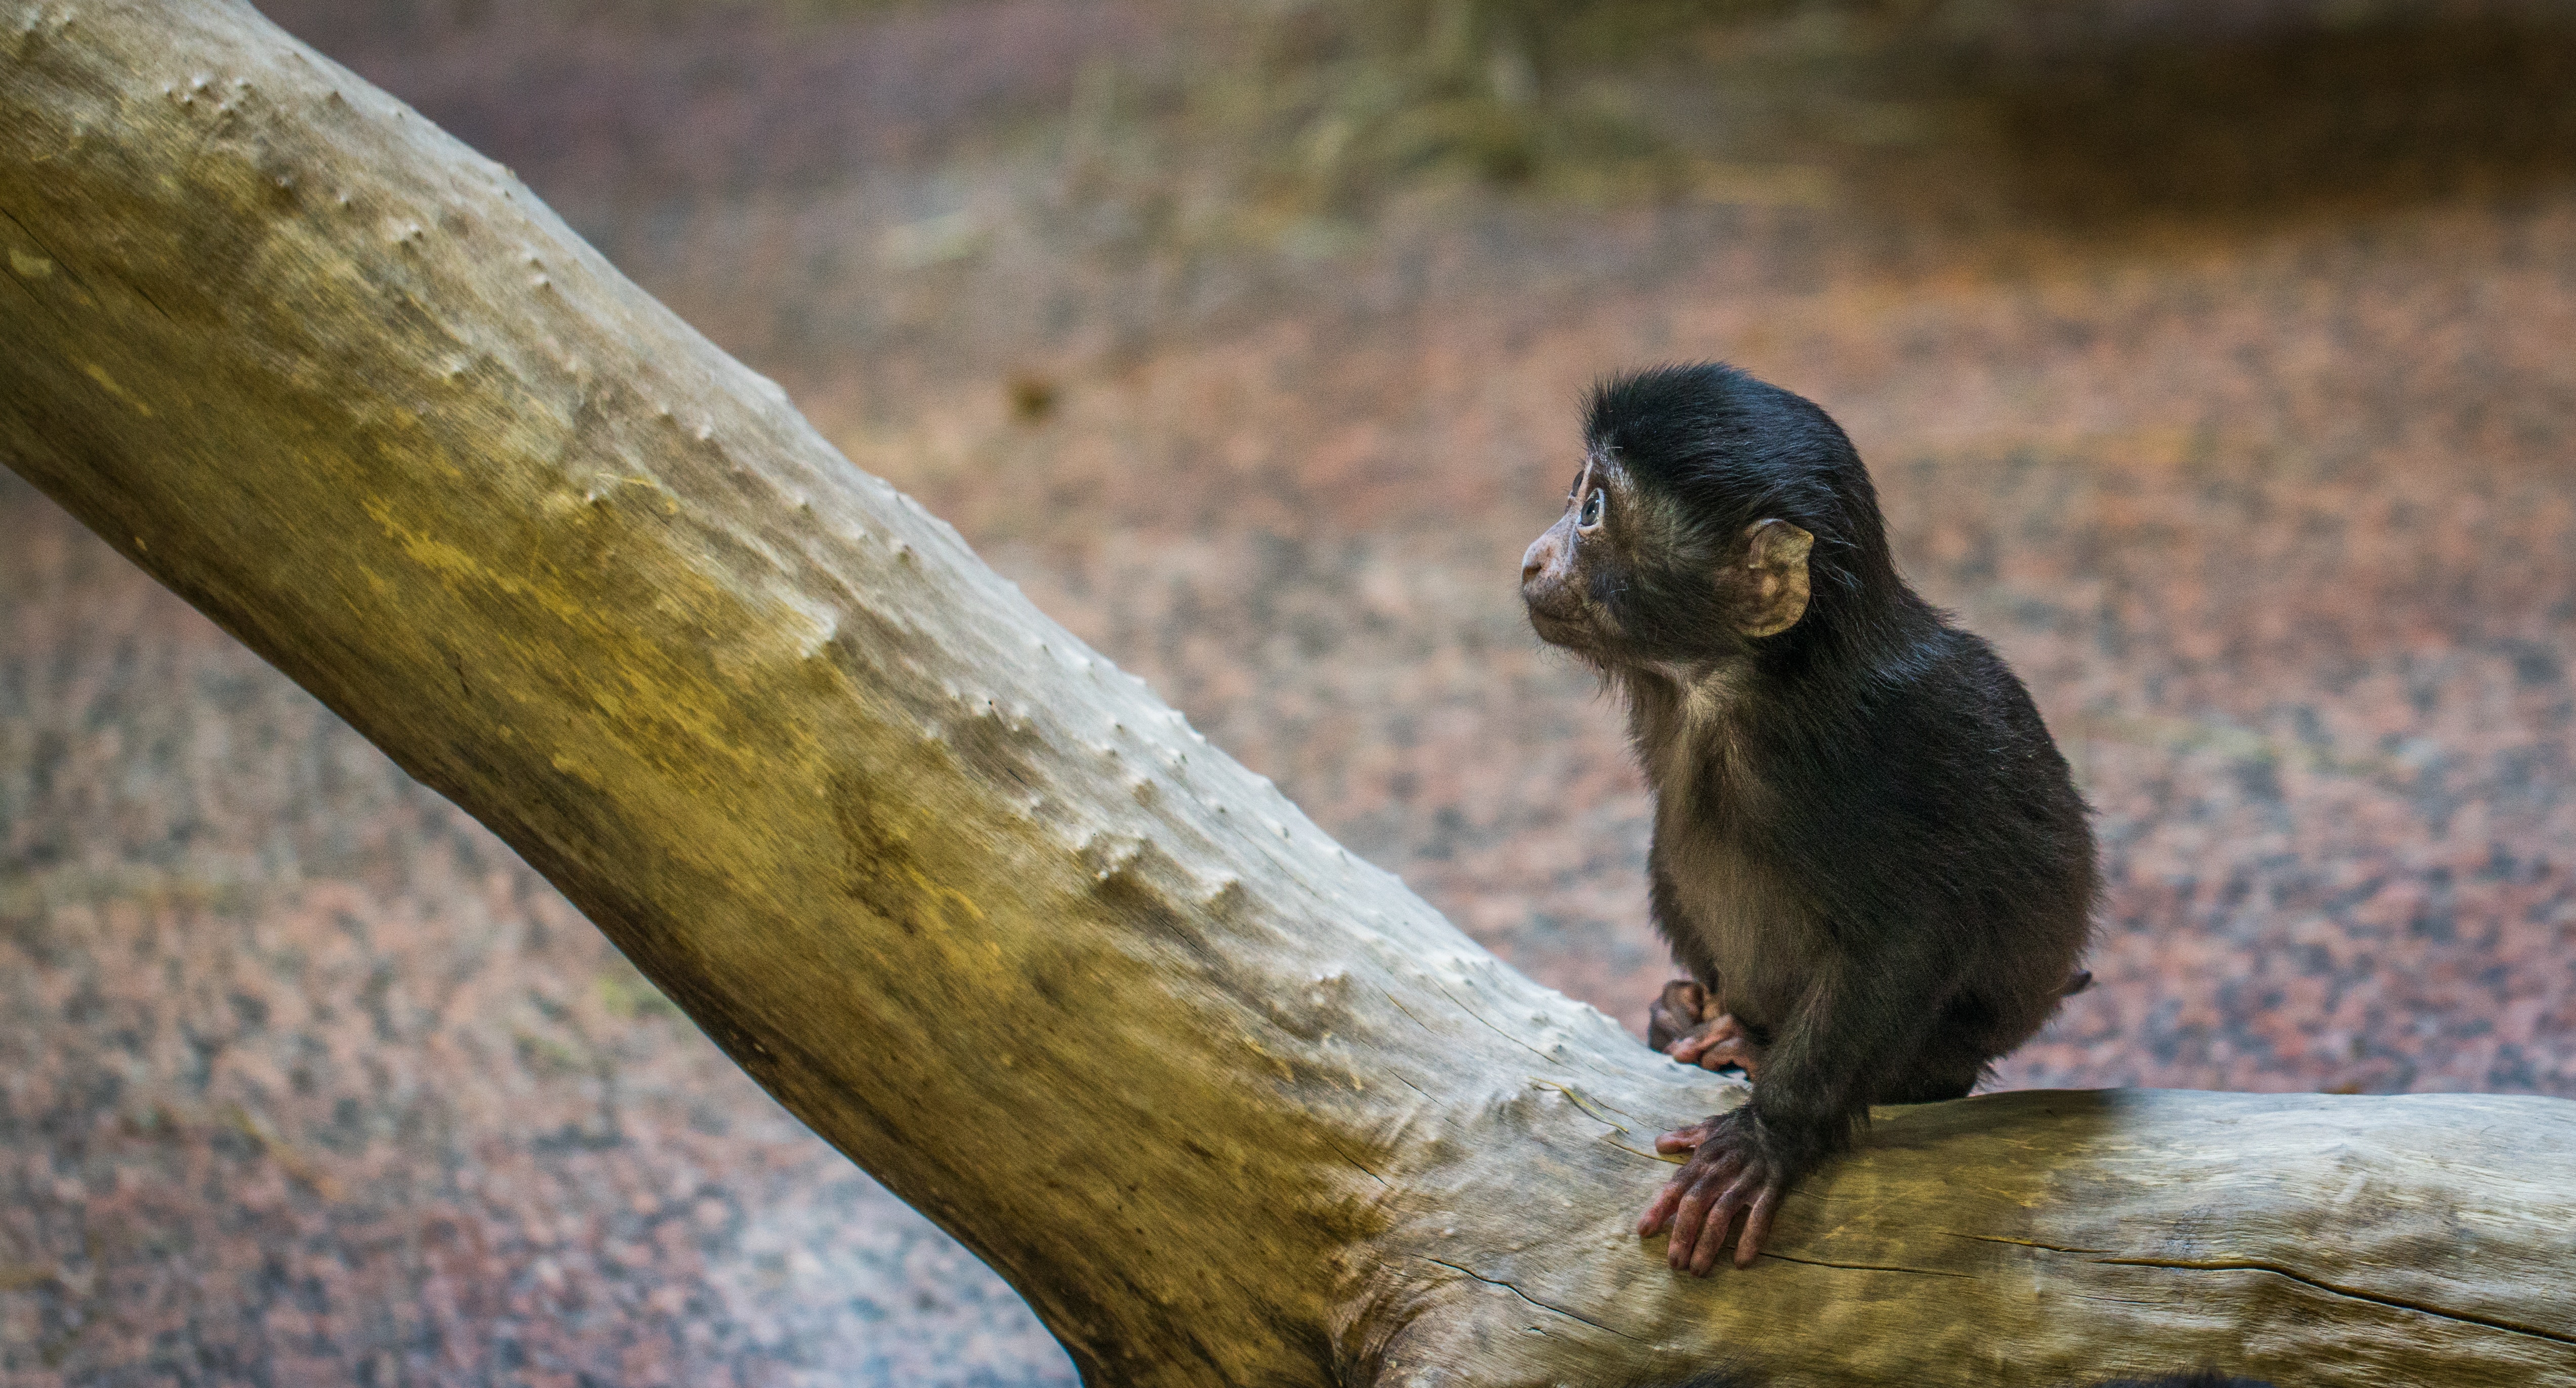
vertebrate, primate, macaque, organism, marmoset, wildlife, adaptation